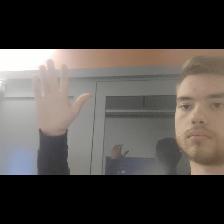
Label: Human